Octavius Thomas Oldknow

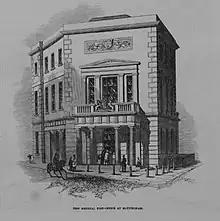
The new Post Office from the "Illustrated London News" 6 November 1847

In December 1846 he was appointed Postmaster of Nottingham a position he held until his death. Shortly after his appointment, the Central Post Office in Nottingham moved from its premises on Bridlesmith Gate to the newly constructed Post Office buildings on St Peter's Churchside.